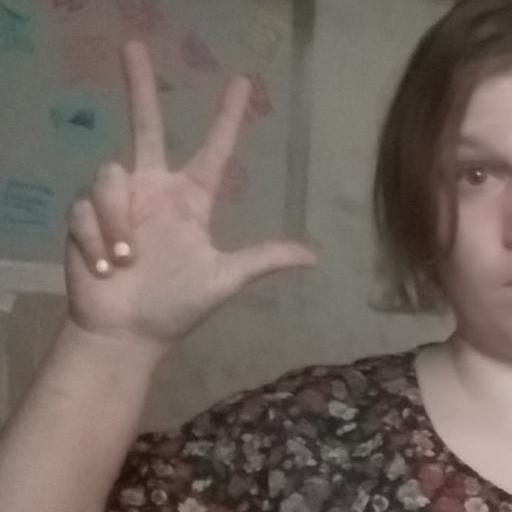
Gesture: three2